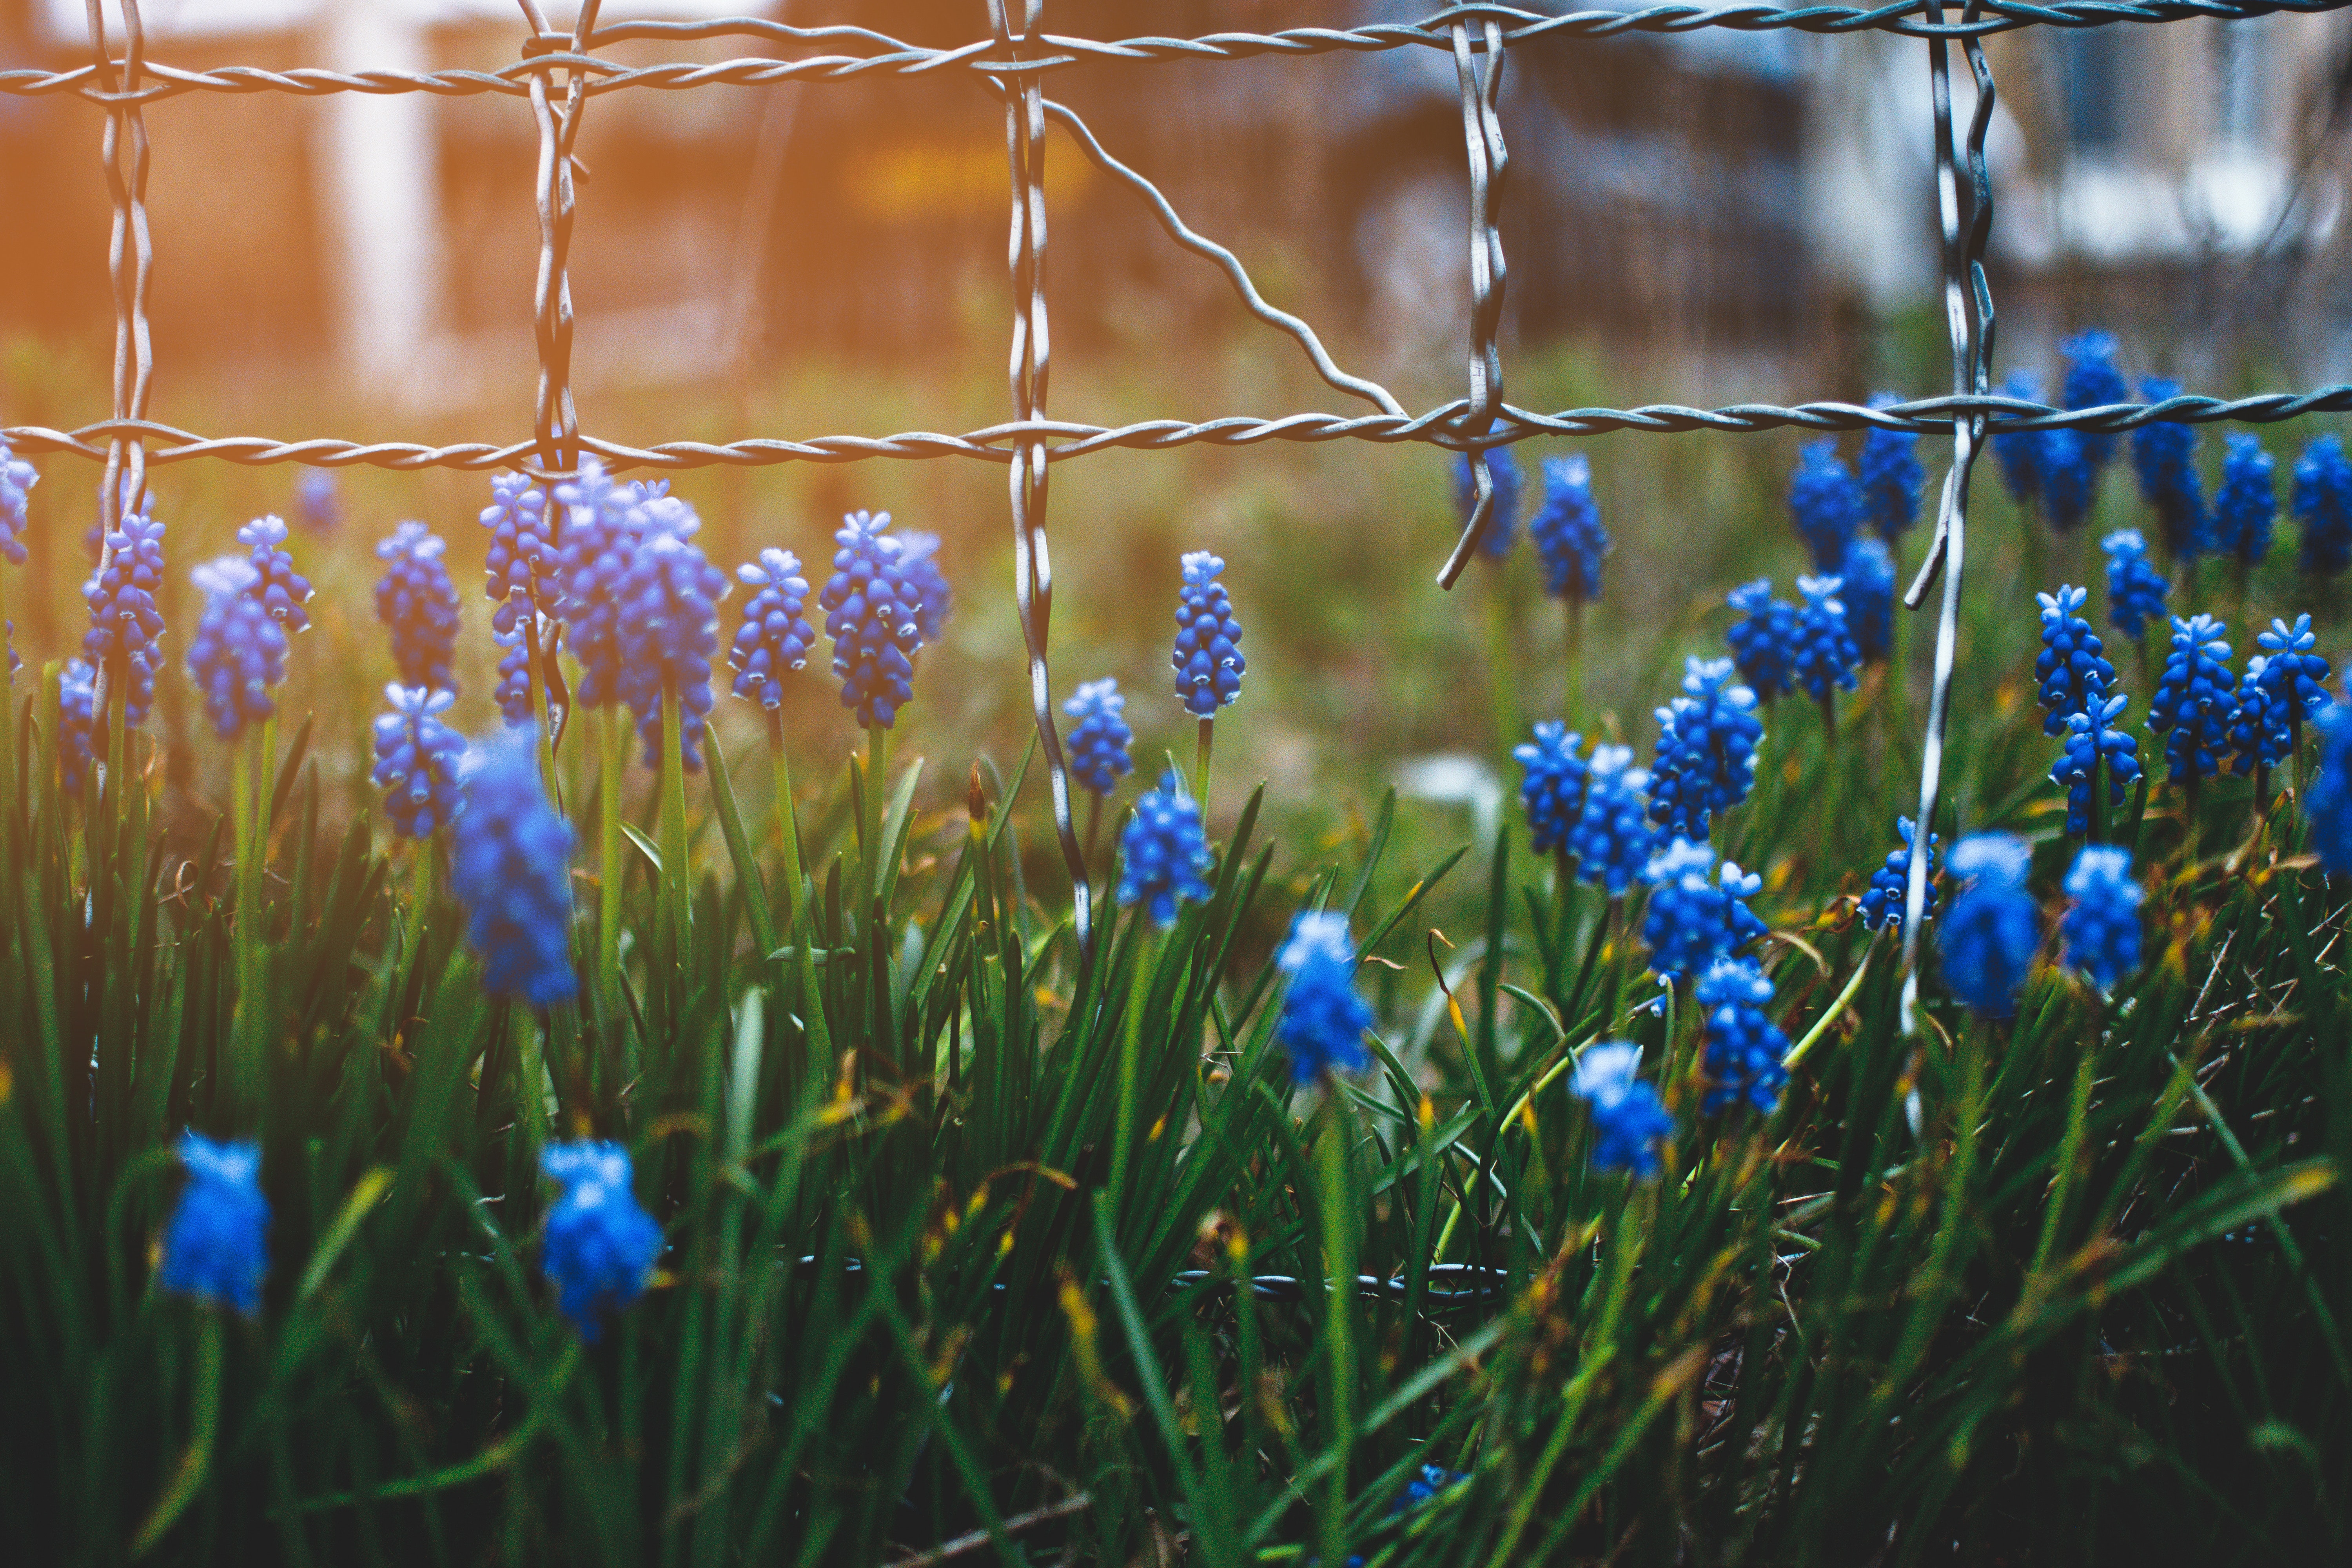
flower, blue, plant, lavender, flowering plant, wildflower, spring, grass, grass family, bellflower family, delphinium, bluebonnet, meadow, lupin, herbaceous plant, english lavender, bellflower, scilla, plant stem, perennial plant